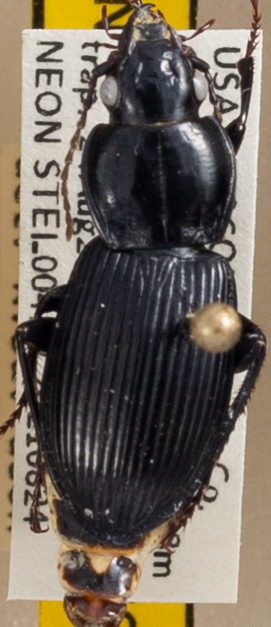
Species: Pterostichus novus
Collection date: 2021-08-24
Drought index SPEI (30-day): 0.578
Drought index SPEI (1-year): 0.144
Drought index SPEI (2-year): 1.242